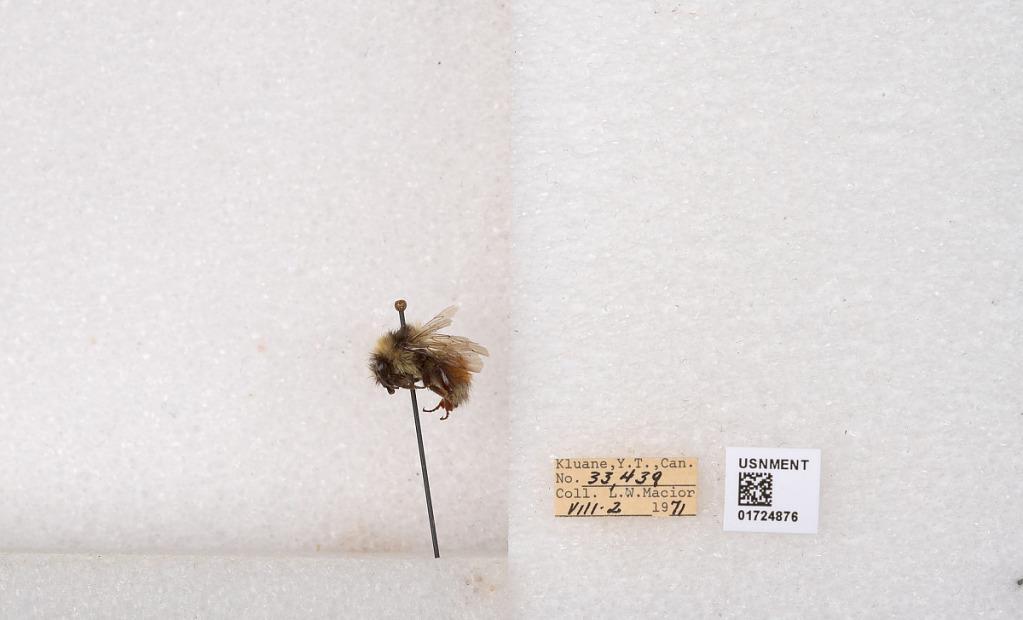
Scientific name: Bombus (Pyrobombus) sylvicola Kirby
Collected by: L. Macior
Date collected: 1971-8-2
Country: Canada
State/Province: Yukon Teritory
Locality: Kluane National Park and Reserve
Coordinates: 60.7493, -139.504